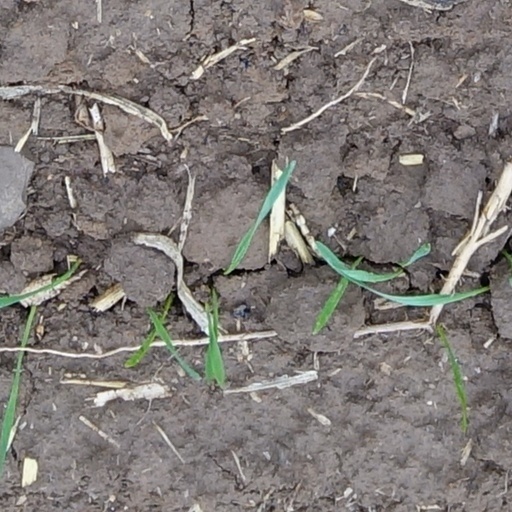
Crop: wheat